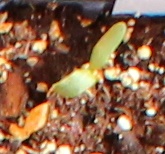
Label: Sugar beet